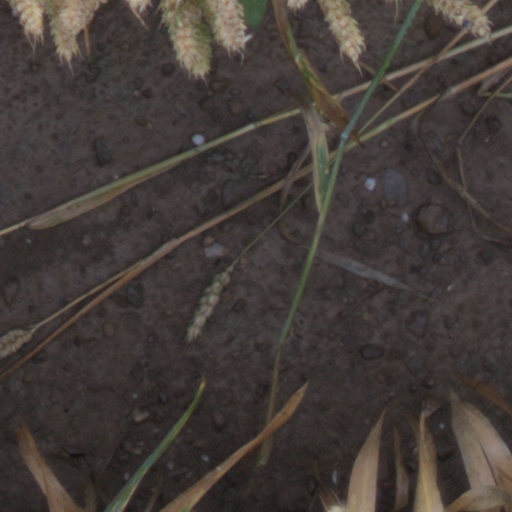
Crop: wheat